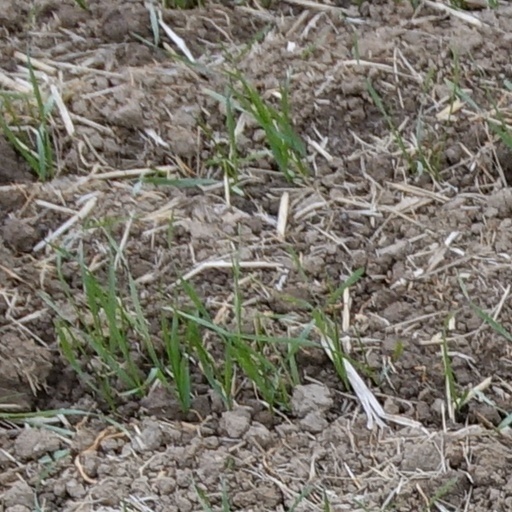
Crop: wheat